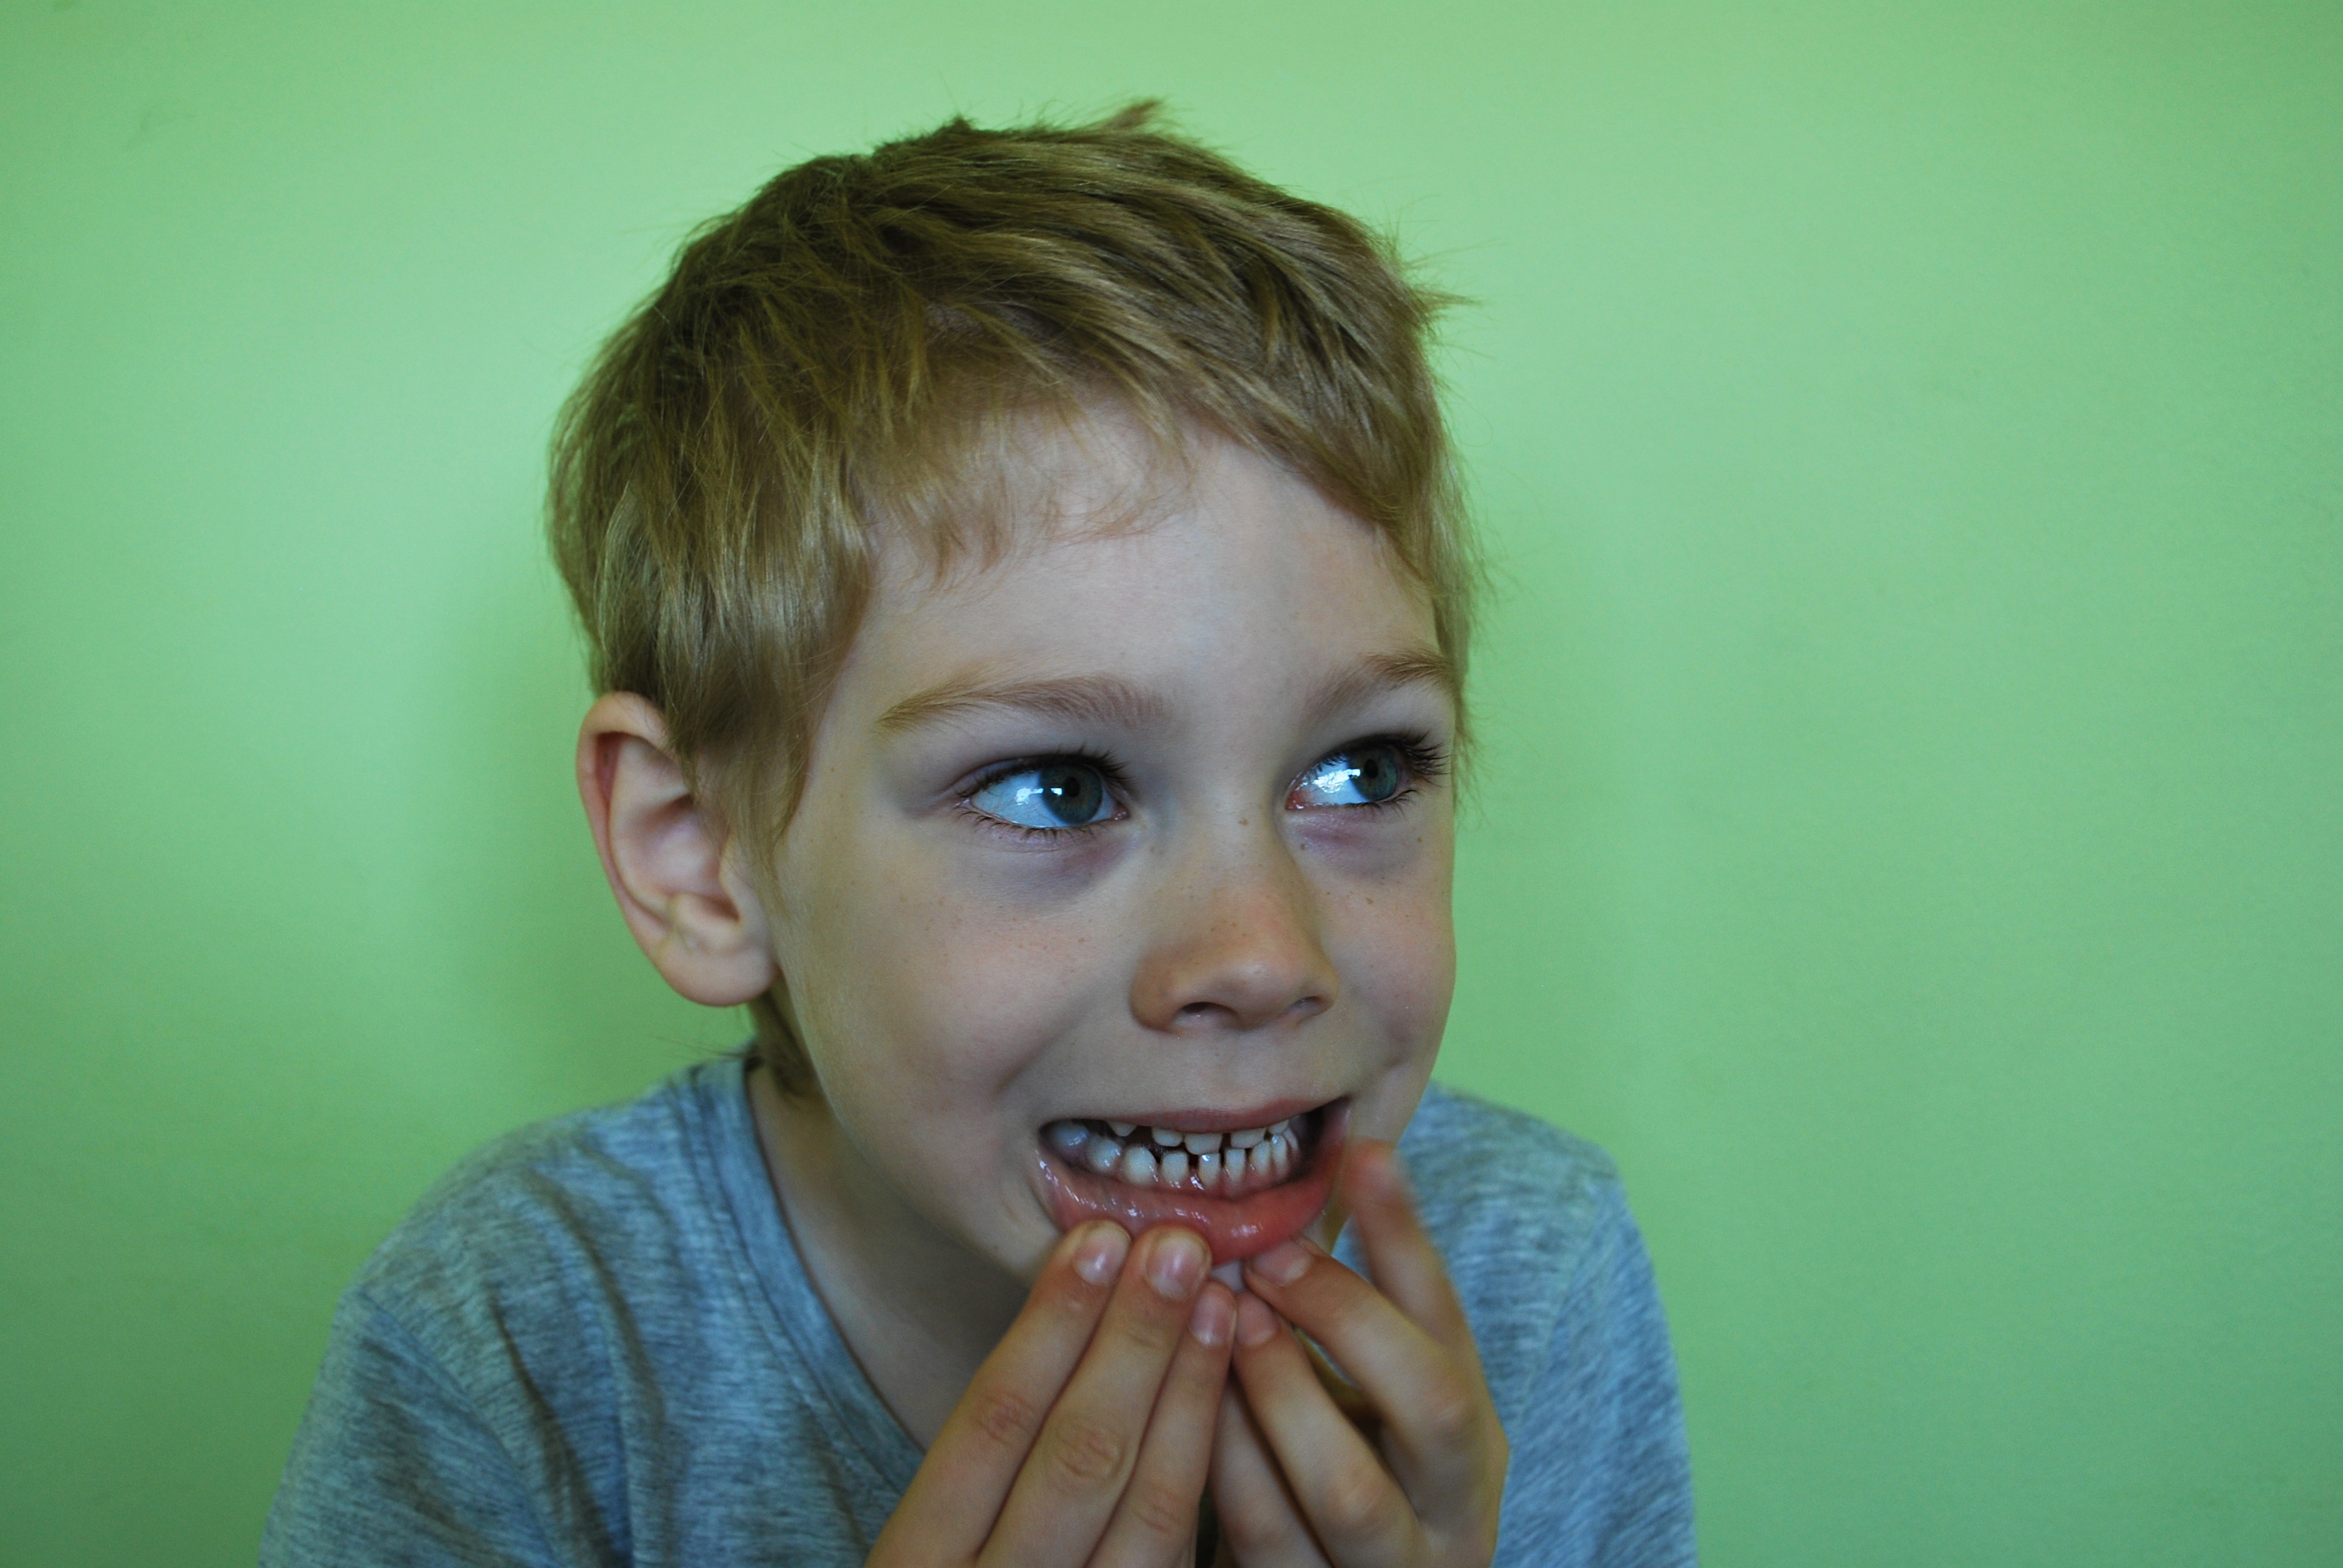
hand, open, person, hair, white, photography, boy, kid, cute, male, portrait, young, finger, child, facial expression, childhood, hairstyle, smile, mouth, close up, human body, caucasian, face, nose, toddler, eye, head, skin, organ, teeth, laughter, tooth, emotion, showing, baby teeth